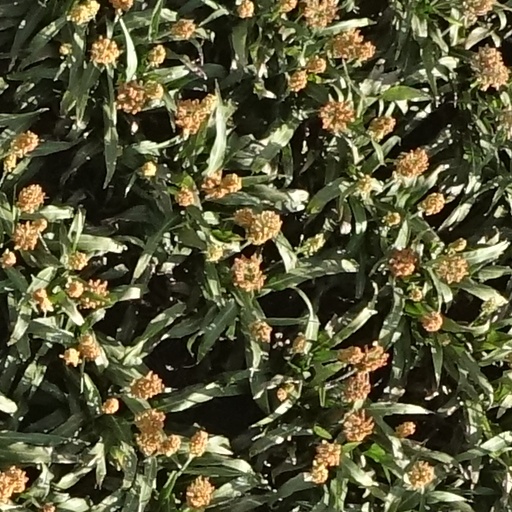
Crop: sorghum